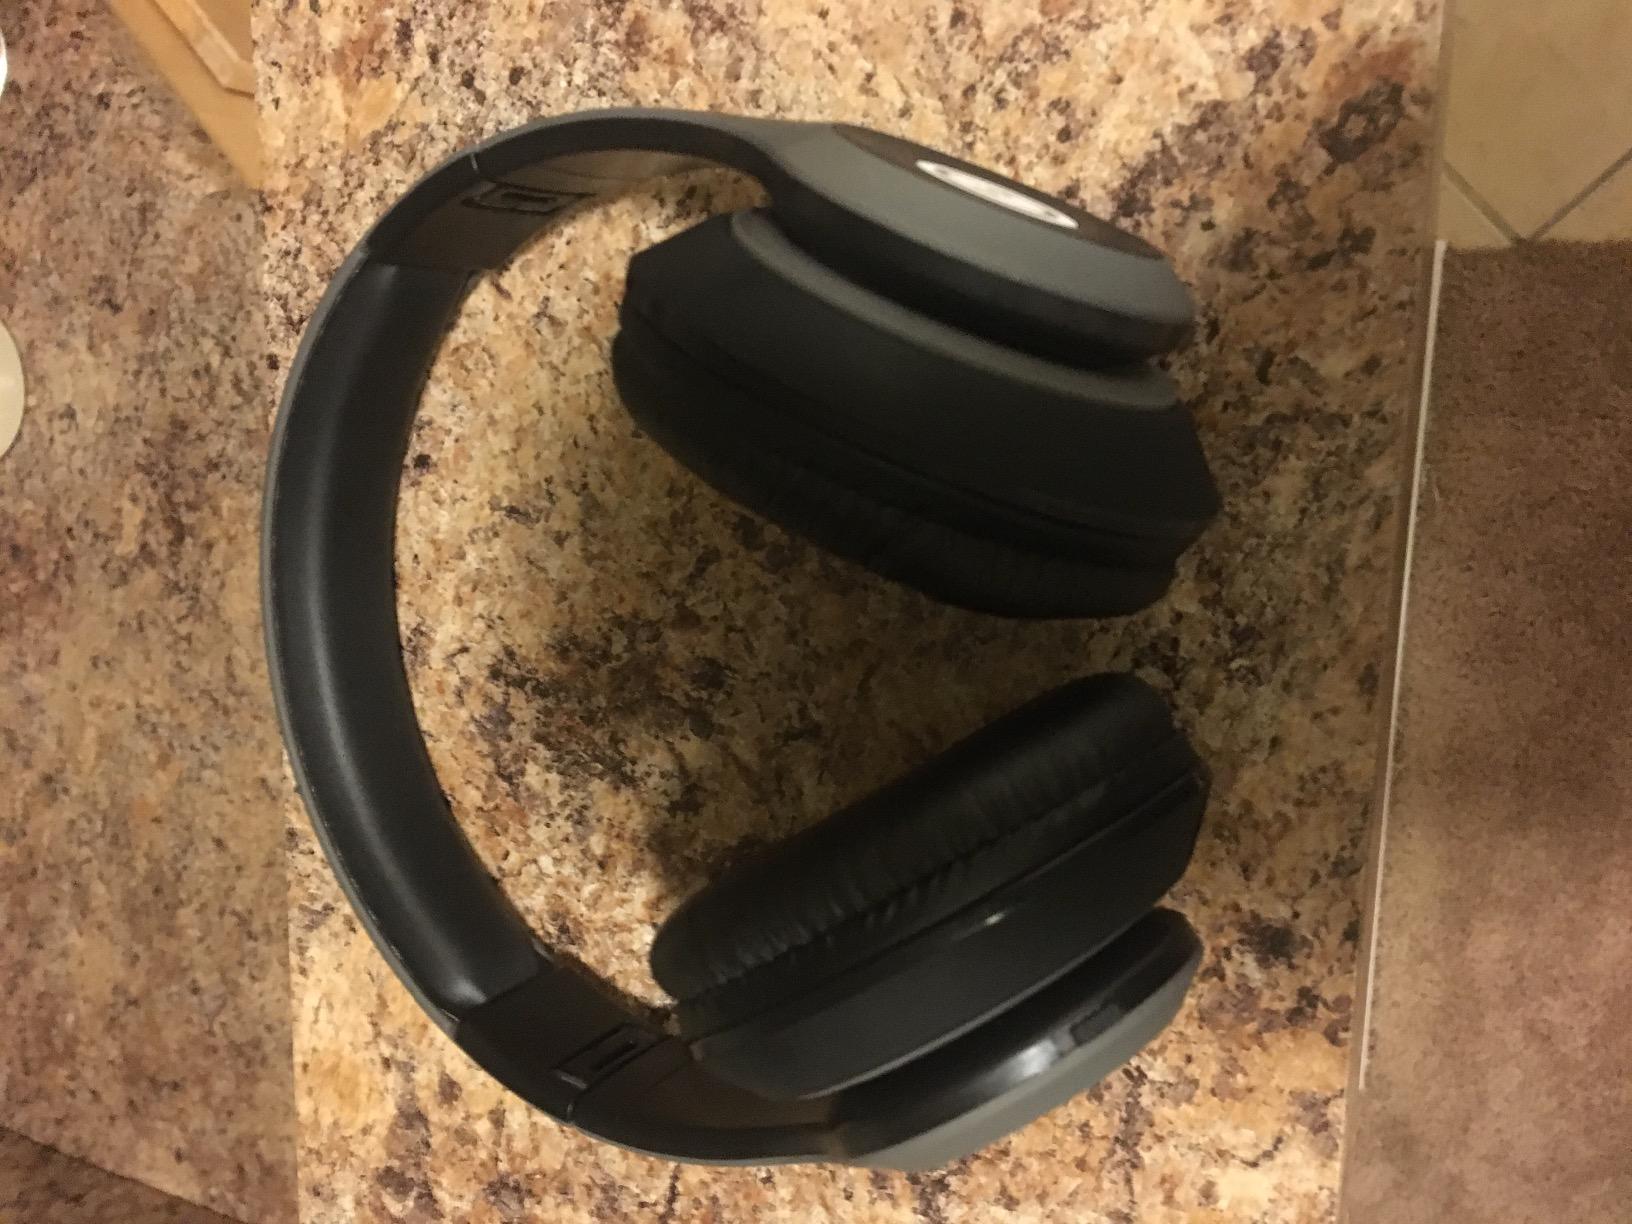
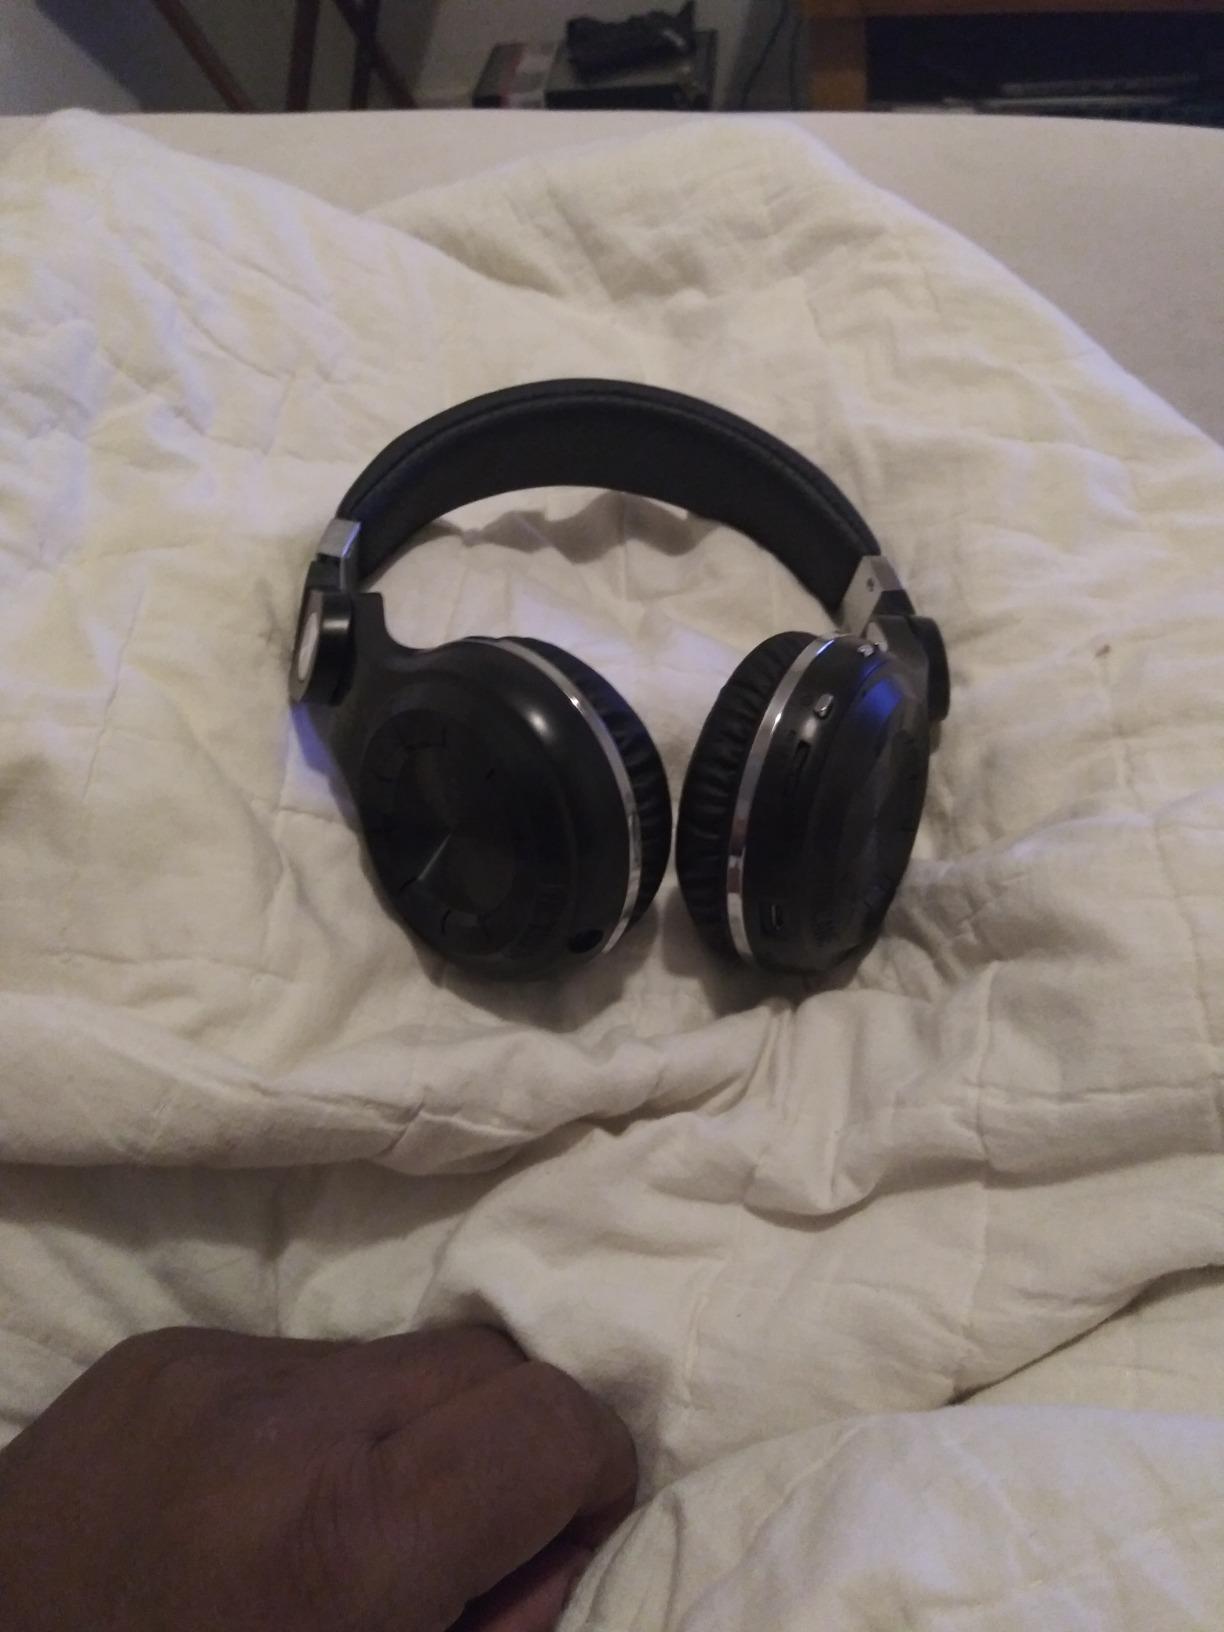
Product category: headphones
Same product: no